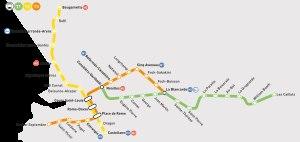
Le tramway de Marseille est un réseau de tramway desservant la ville française de Marseille.